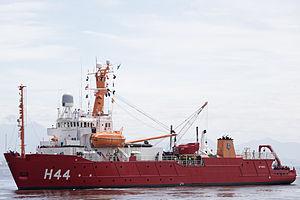
Le NApOc Ary Rongel (H-44) est un brise-glace et navire de soutien océanographique avec la certification glace de la Marine brésilienne.